Tadej Pogačar

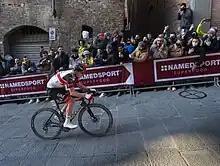
Pogačar riding to victory at the 2022 Strade Bianche

Following stage eleven, which included a double ascent of Mont Ventoux, the closest rivals to Pogačar included Rigoberto Urán, Jonas Vingegaard and Carapaz, but all them remained more than five minutes behind. Pogačar had temporarily lost some time to Vingegaard on the final ascent of Ventoux before catching him on the descent to the finish alongside Carapaz and Uran. Pogačar extended his lead further with wins on stages 17 (to the Col de Portet) and 18 (in Luz Ardiden), by which point he had a lead of 5' 45" over Vingegaard and an unassailable lead in the polka dot jersey classification. On the penultimate 20th stage, a time trial between Libourne and Saint-Émilion, Pogačar conceded half a minute to Vingegaard but retained a lead of over five minutes going into the final stage to Champs-Élysées in Paris.